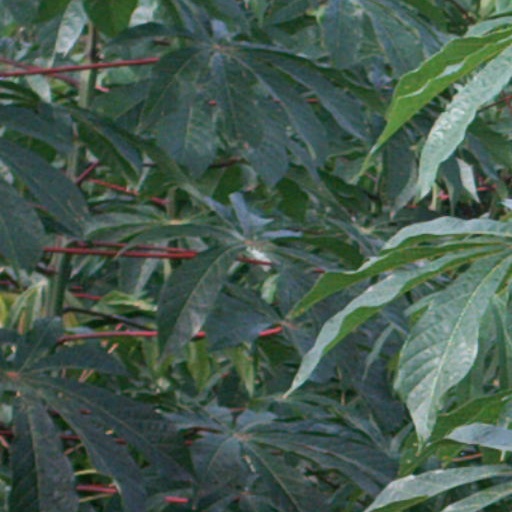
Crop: cassava